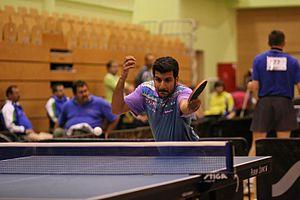
Julien Soyer, né le 4 mars 1978 à Bombay, est un pongiste handisport français.